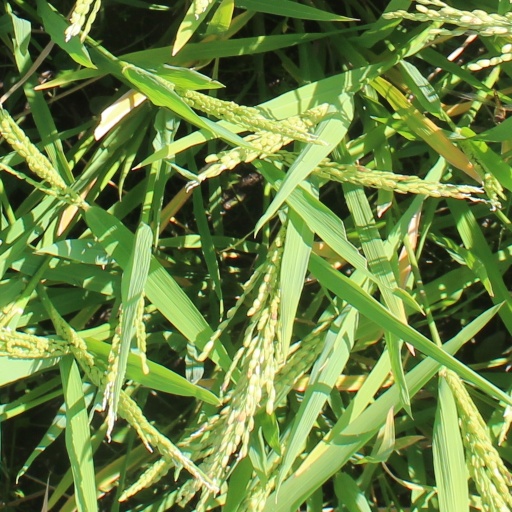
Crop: rice